History of Nintendo

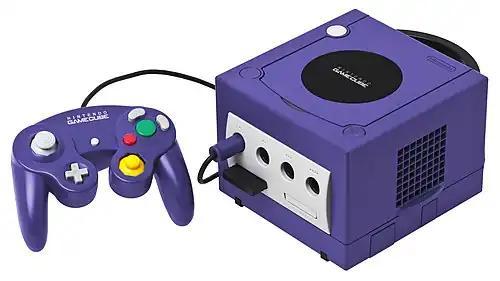

In June 1992, at the behest of Hiroshi Yamauchi, Nintendo bought majority shares of the Seattle Mariners, a Major League Baseball team based in Seattle, Washington. The team had put themselves up for sale in December 1991, as large amounts of debt put them on the verge of shutting down. Both a foreign organization buying an American sports team, as well as Yamuachi relinquishing control of the Mariners to its American managers, were unusual; Yamauchi said that his decision was "not being undertaken as business, but rather as a form of community service" by helping a struggling American company: "Japan has the United States to thank for its miraculous [post-World War II] growth, and Nintendo has also been allowed to do business in America. I owe a great debt to the United States, and I want to do everything in my power to pay it back. Nintendo sold their majority share of the team in August 2016, retaining only 10% ownership.